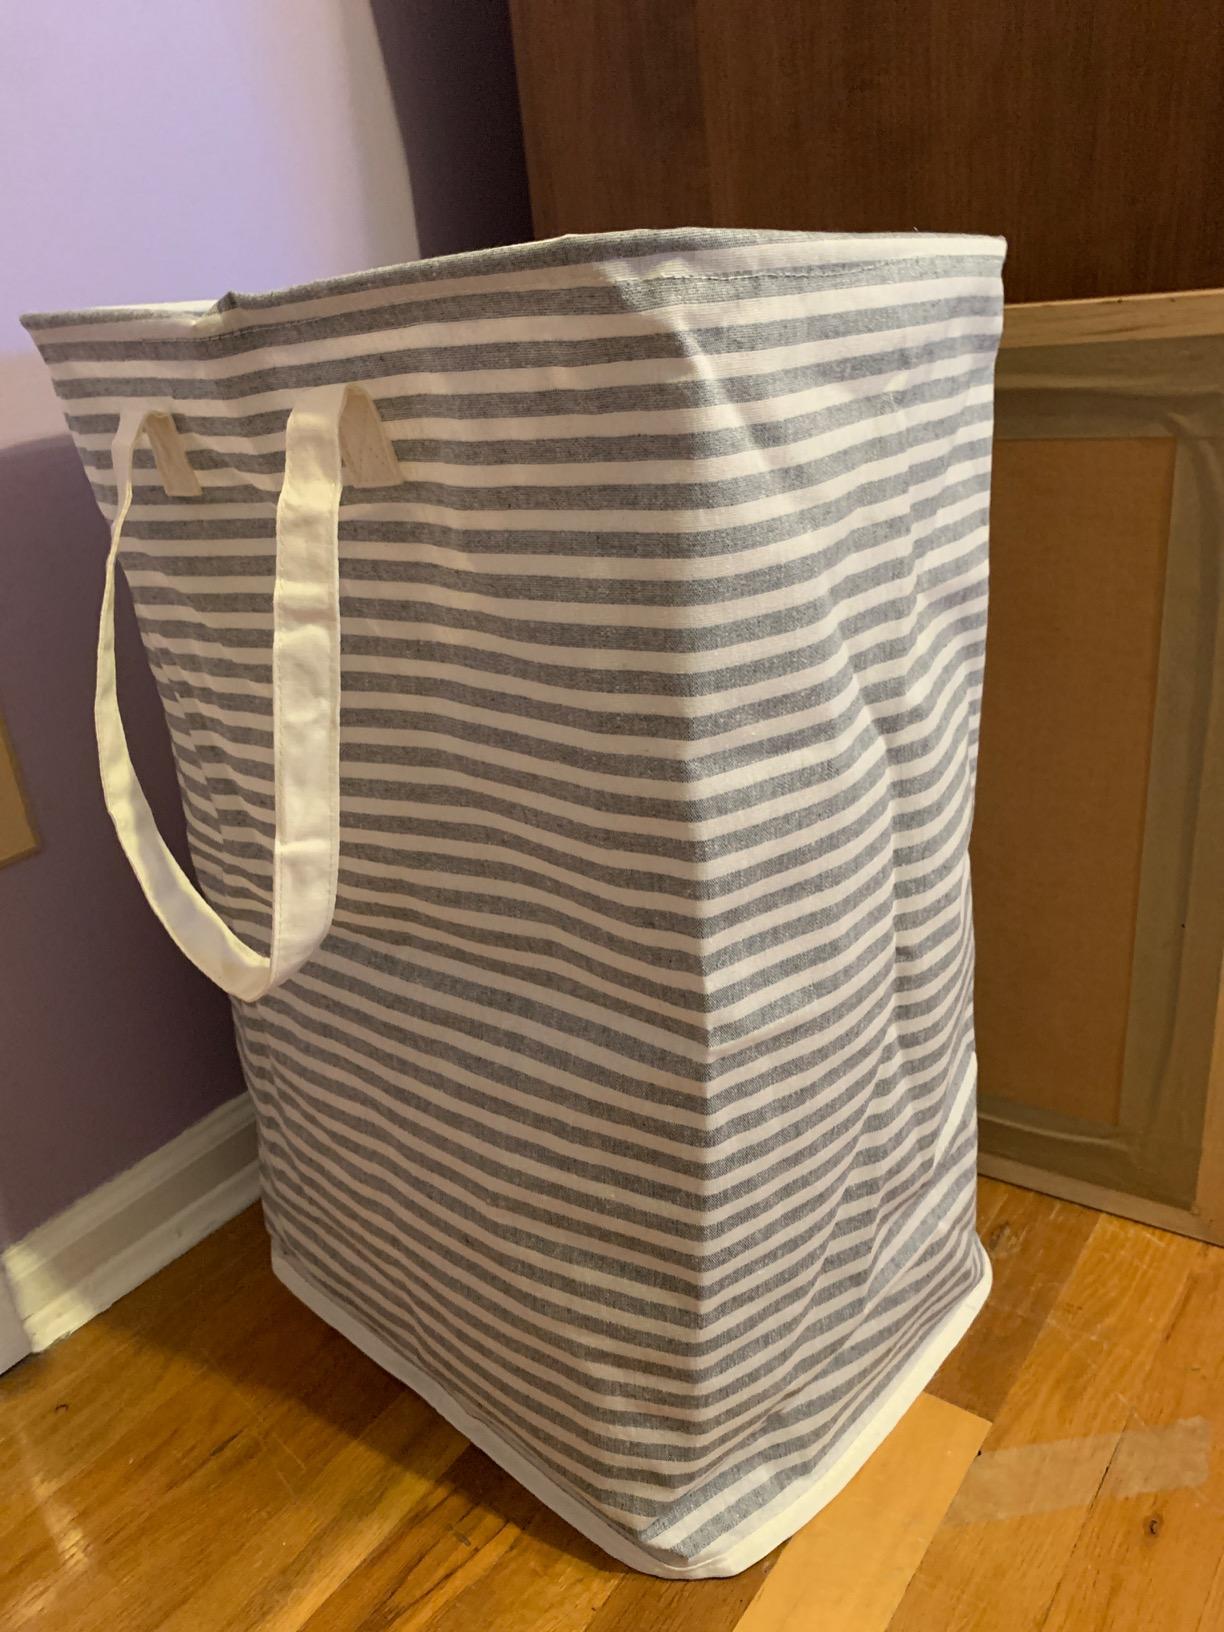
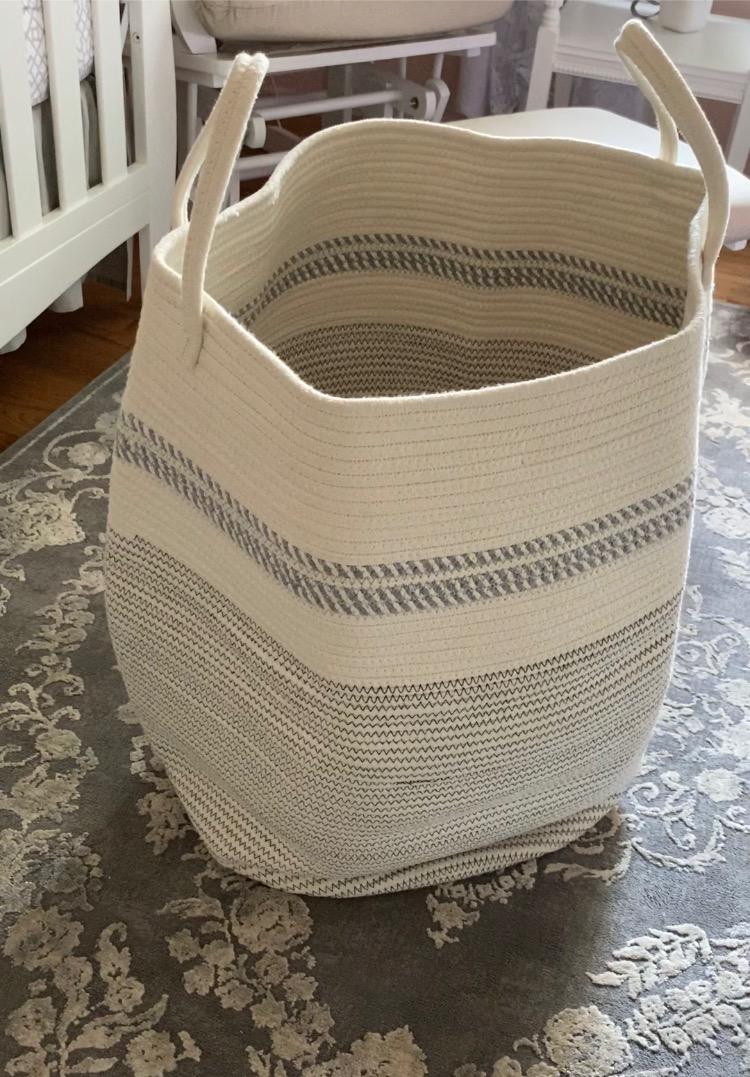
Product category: items_hamper
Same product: no